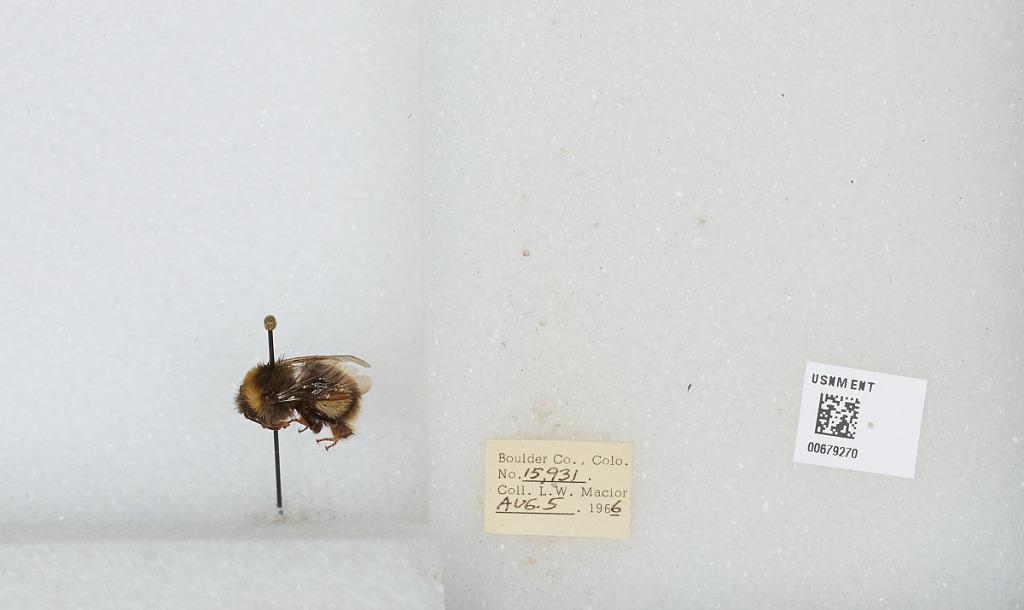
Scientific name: Bombus (Bombus) occidentalis Greene
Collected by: L. Macior
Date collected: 1966-8-5
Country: United States
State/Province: Colorado
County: Boulder
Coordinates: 40.0017, -105.308